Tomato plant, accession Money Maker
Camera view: vertical (180 deg); turntable rotation: 180 degrees
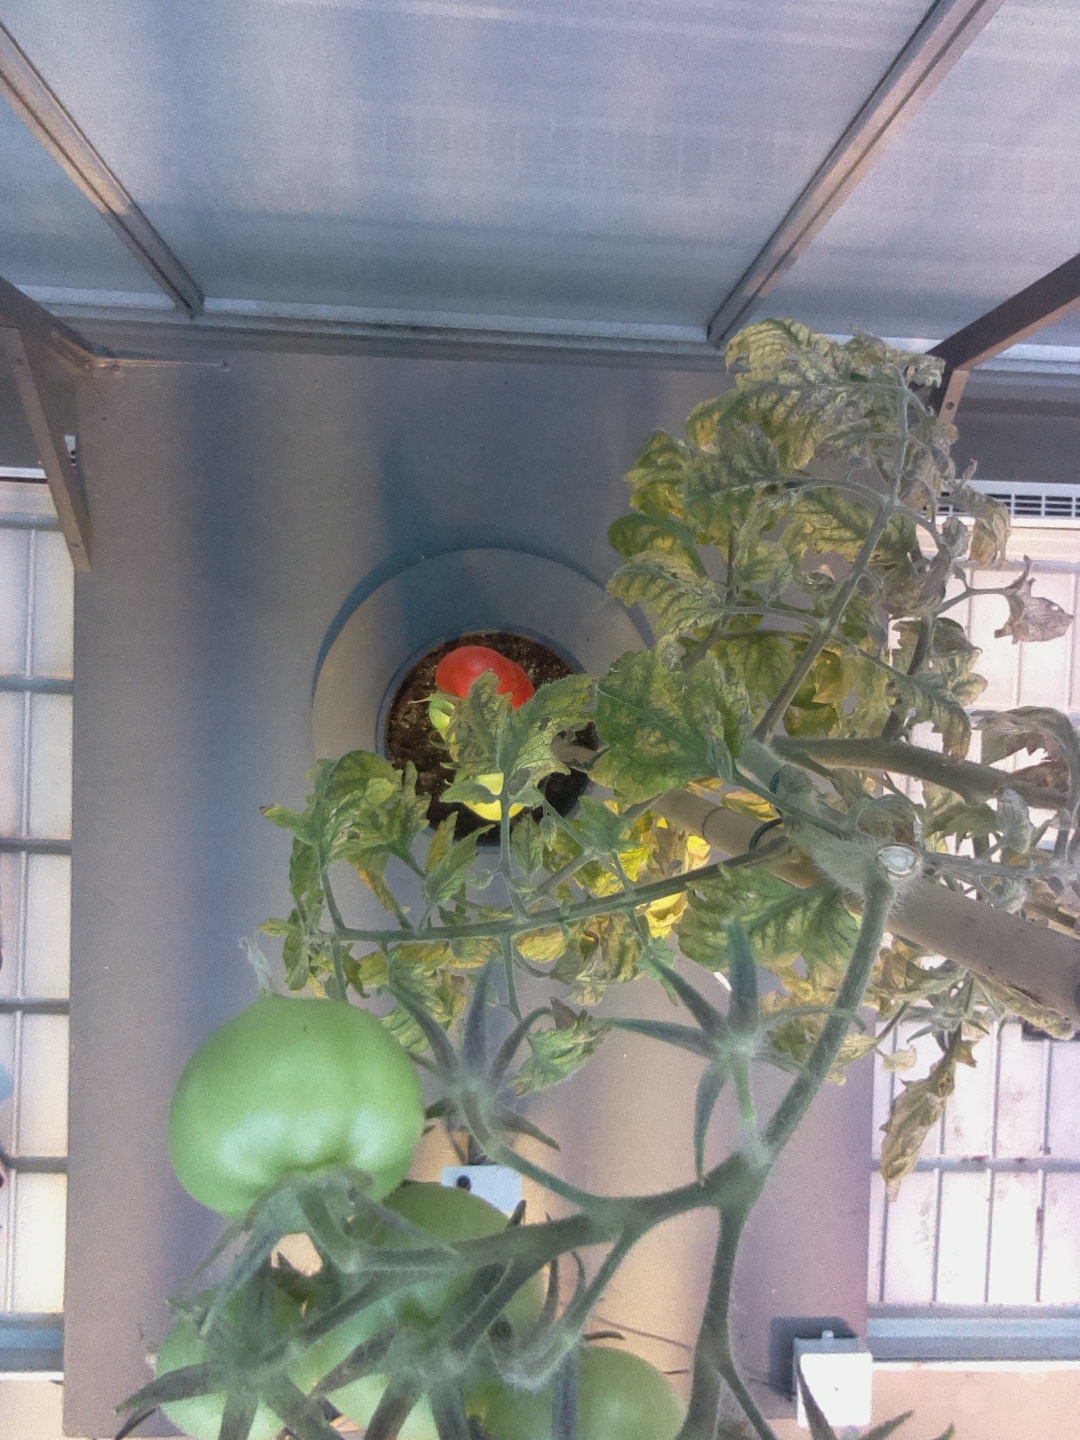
BBCH growth stage 82: 20%-30% of fruits show typical fully ripe color